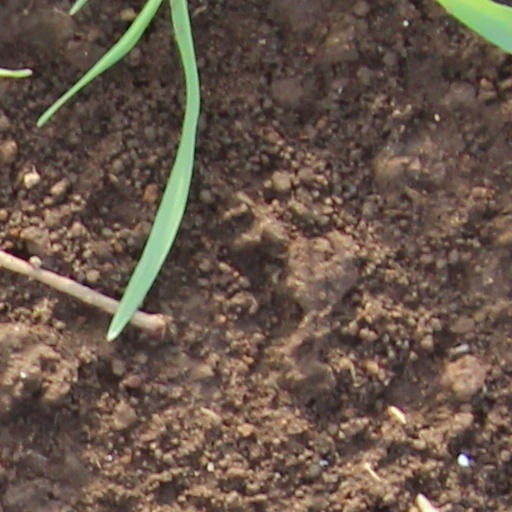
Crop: wheat